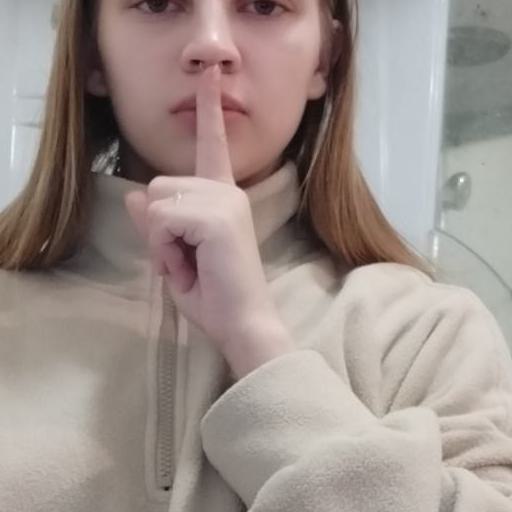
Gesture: mute